Jonny Cato

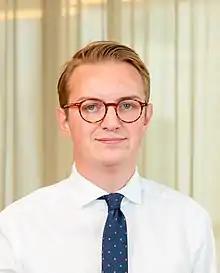
Cato in 2019

Jonny Cato (born 1994) is a Swedish politician. he serves as a Member of the Riksdag representing the constituency of Skåne Western. He was also elected as a Member of the Riksdag in September 2022. He is affiliated with the Centre Party.